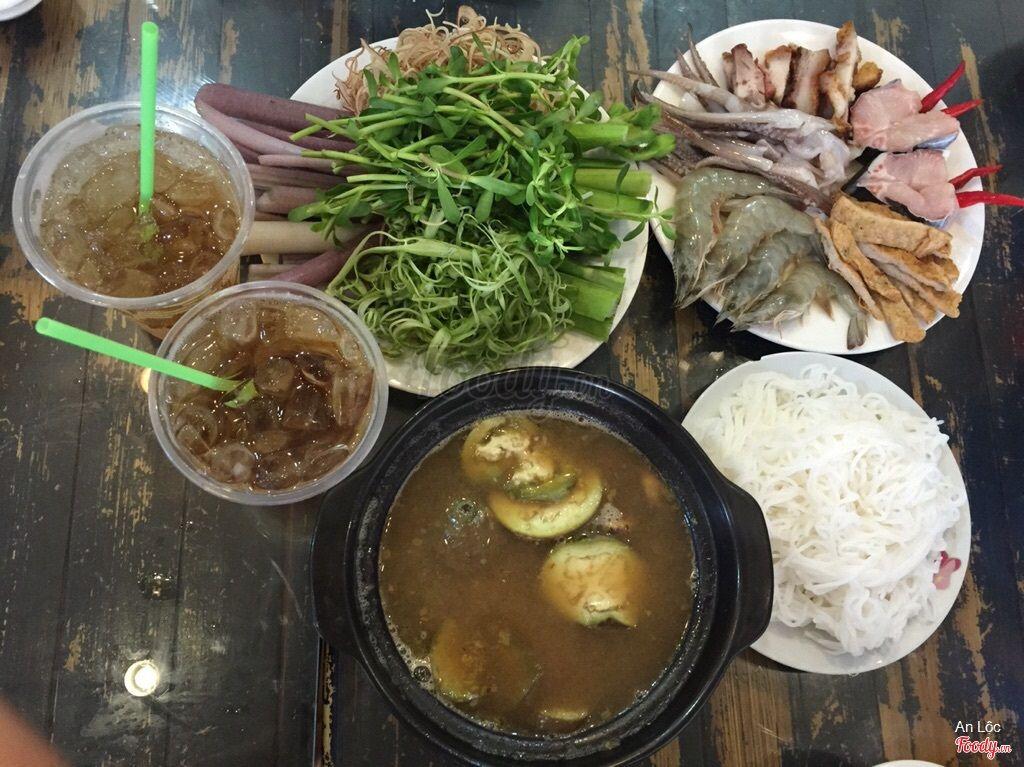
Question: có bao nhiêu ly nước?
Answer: có hai ly nước